Fatigue (material)

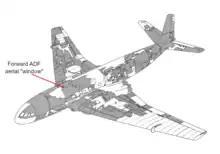
The recovered (shaded) parts of the wreckage of G-ALYP and the site (arrowed) of the failure

Two de Havilland Comet passenger jets broke up in mid-air and crashed within a few months of each other in 1954. As a result, systematic tests were conducted on a fuselage immersed and pressurised in a water tank. After the equivalent of 3,000 flights, investigators at the Royal Aircraft Establishment (RAE) were able to conclude that the crash had been due to failure of the pressure cabin at the forward Automatic Direction Finder window in the roof. This 'window' was in fact one of two apertures for the aerials of an electronic navigation system in which opaque fibreglass panels took the place of the window 'glass'. The failure was a result of metal fatigue caused by the repeated pressurisation and de-pressurisation of the aircraft cabin. Also, the supports around the windows were riveted, not bonded, as the original specifications for the aircraft had called for. The problem was exacerbated by the punch rivet construction technique employed. Unlike drill riveting, the imperfect nature of the hole created by punch riveting caused manufacturing defect cracks which may have caused the start of fatigue cracks around the rivet.